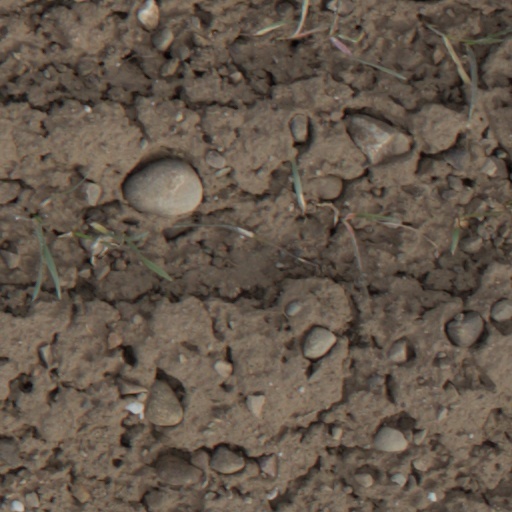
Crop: wheat